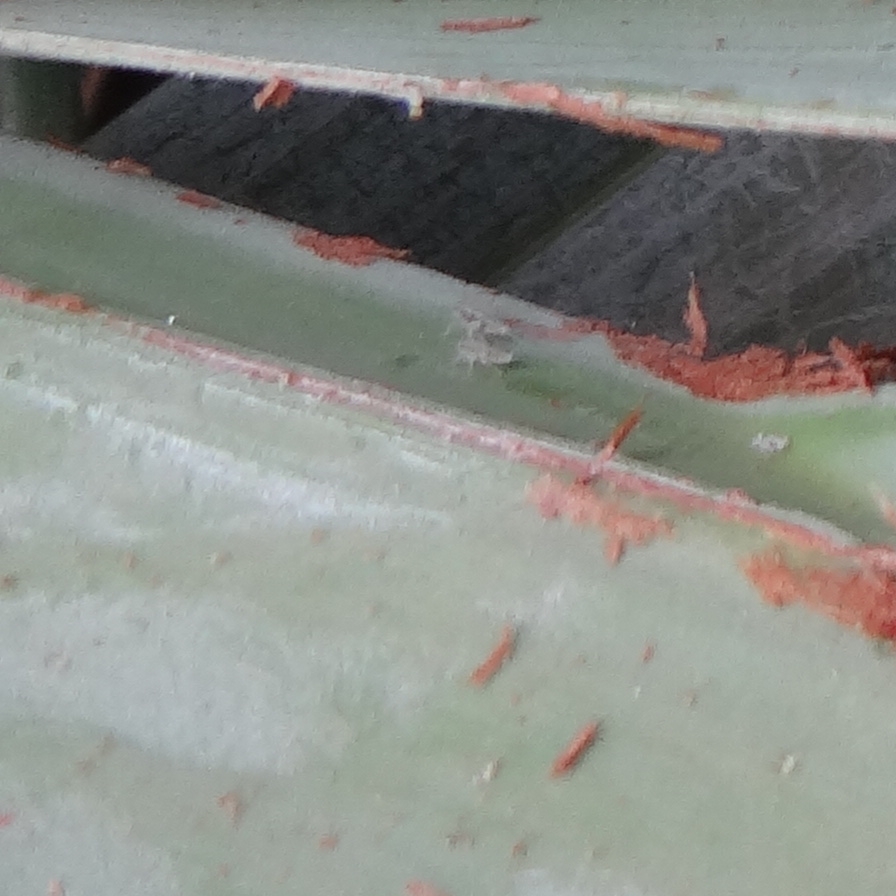
Label: Bug